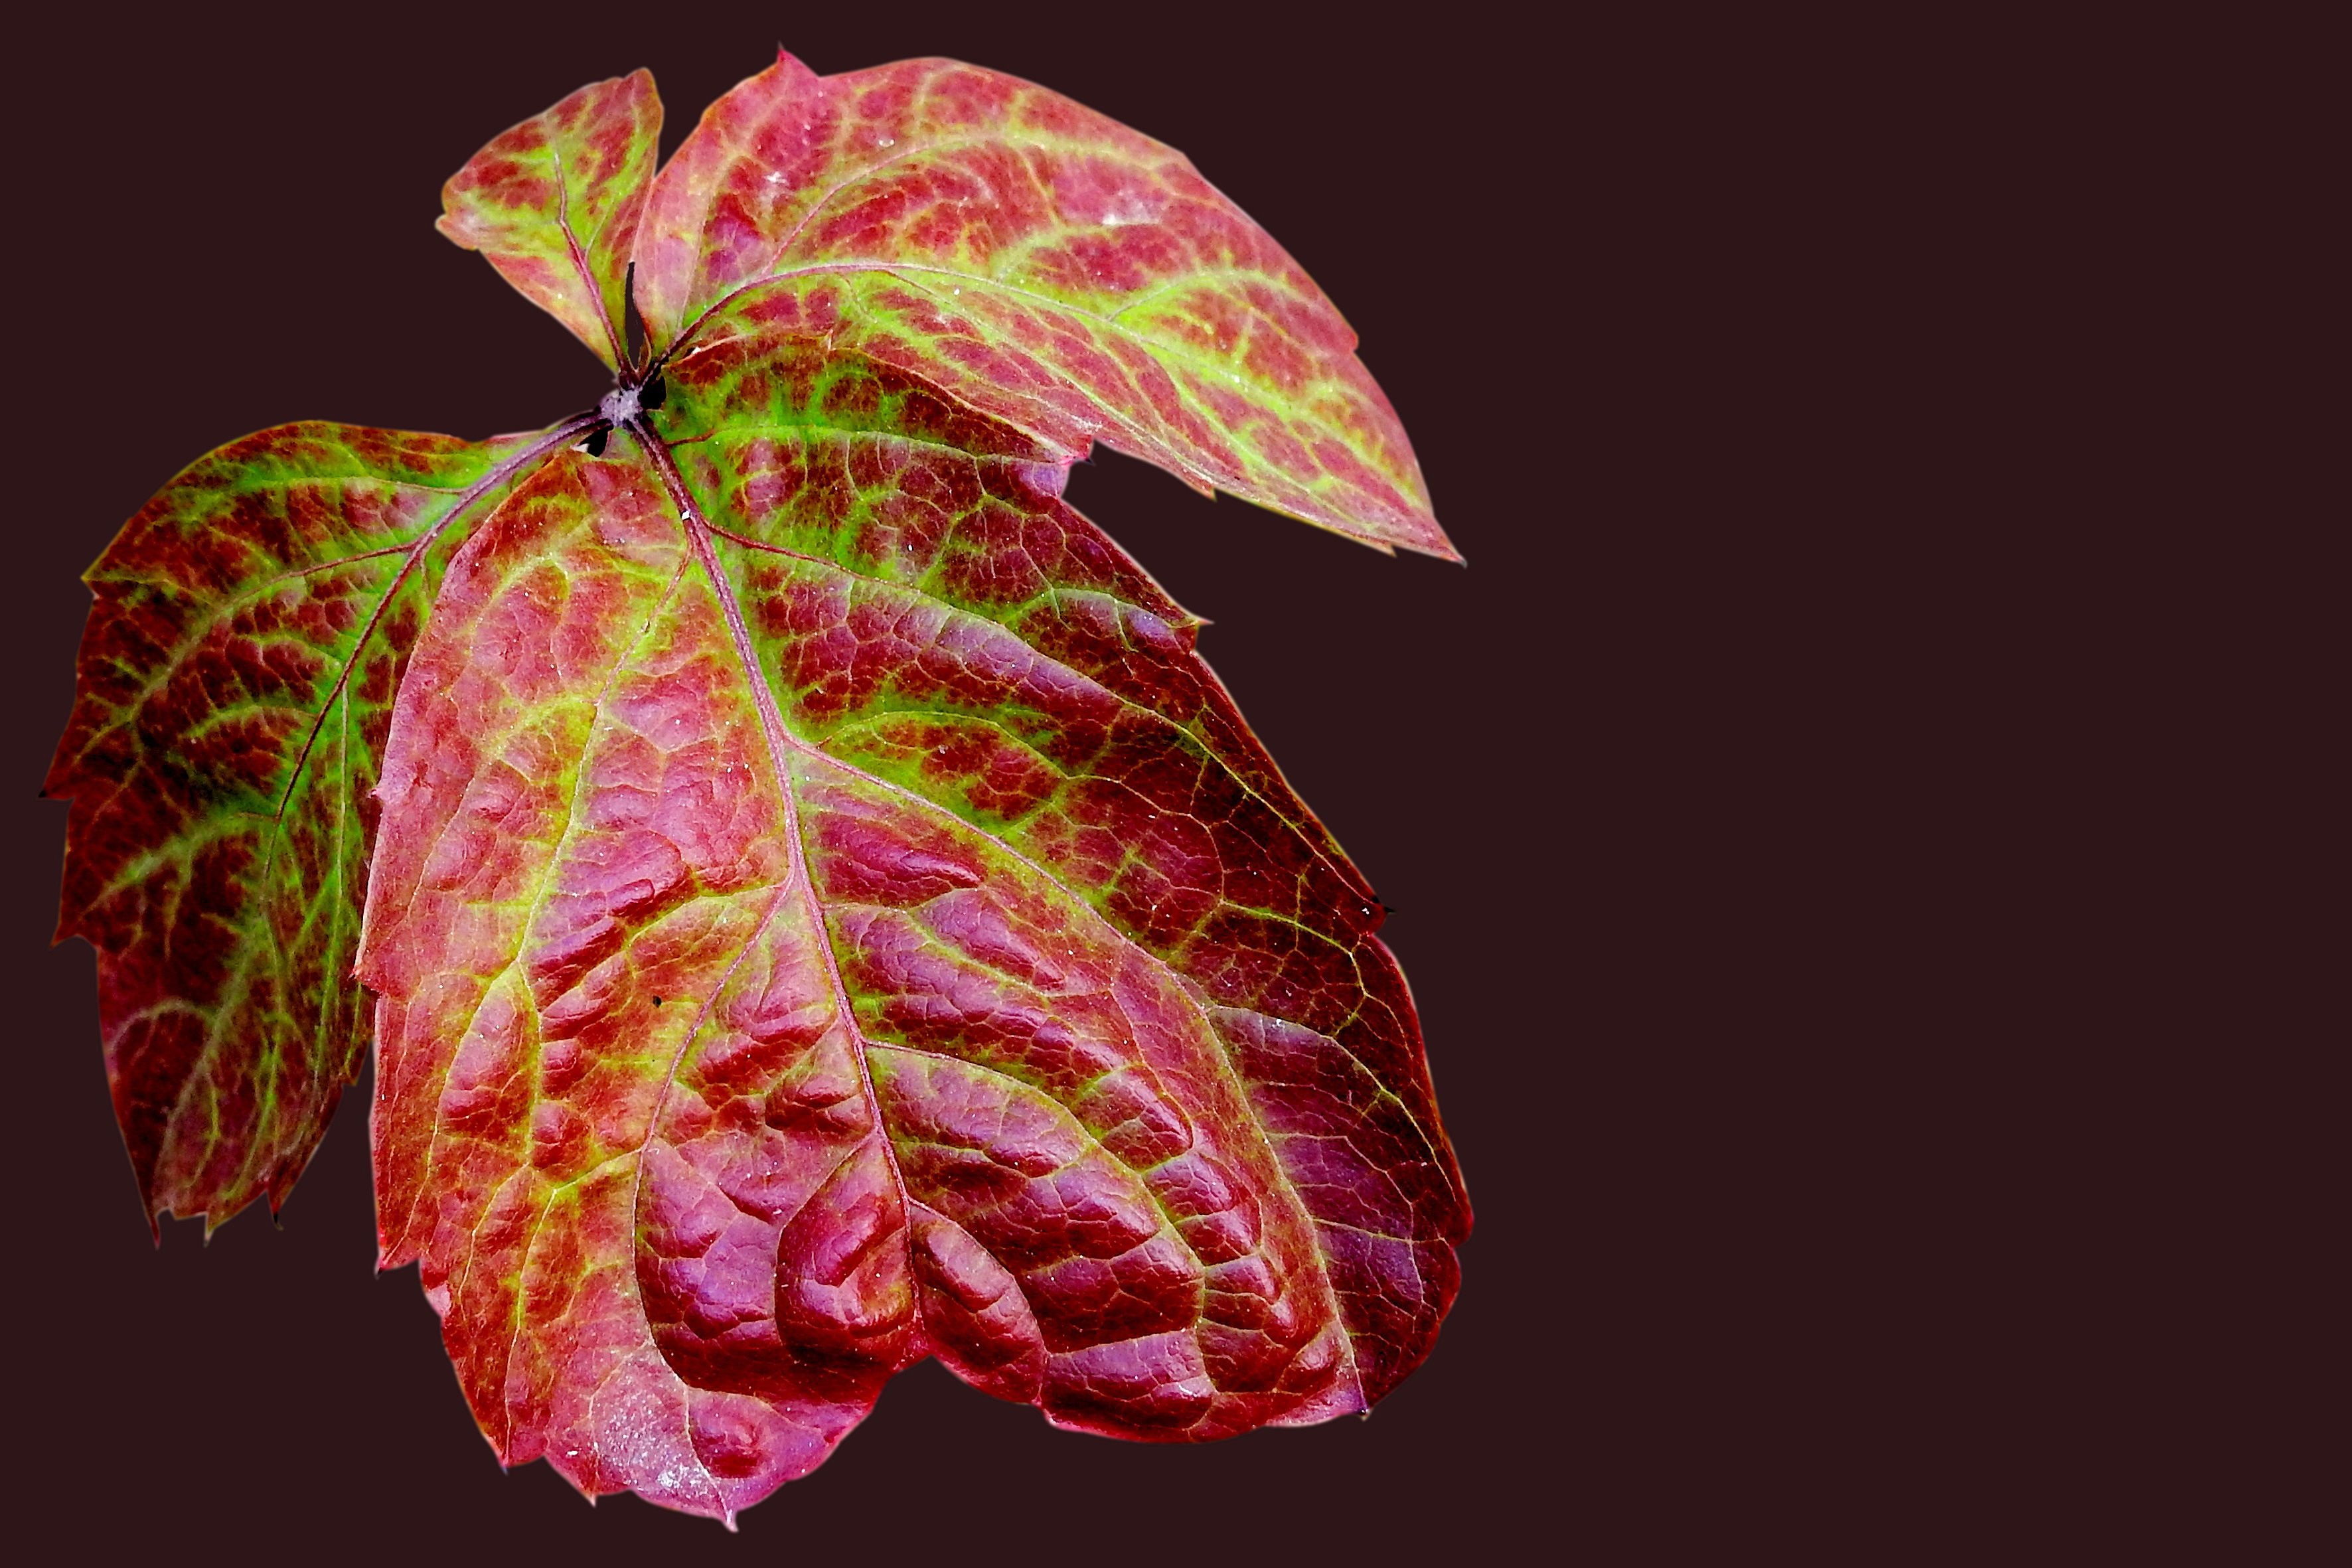
plant, leaf, flower, petal, red, produce, flora, human body, leaves, illustration, organ, fall color, fall leaves, autumn colours, macro photography, colorful leaves, flowering plant, land plant